Suō-Shimogō Station

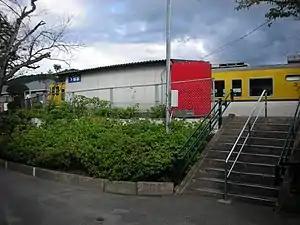
Suō-Shimogō Station in September 2008

is a passenger railway station located in the city of Yamaguchi, Yamaguchi Prefecture, Japan. It is operated by the West Japan Railway Company (JR West).